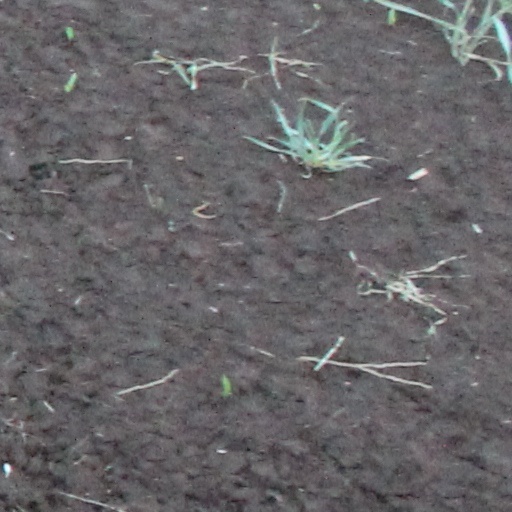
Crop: wheat